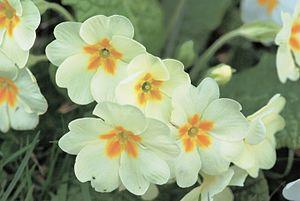
Primevère acaule